Colonial Ammunition Company

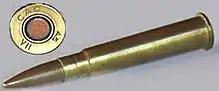
.303 British cartridge (Mk VII) FMJ, manufactured by CAC in 1945

The Colonial Ammunition Company (CAC) was an ammunition manufacturer in Auckland, New Zealand. Its predecessor, Whitney & Sons, was established by John Whitney with government encouragement in 1885 during the Russian Scare. Whitney later recruited investors to expand his factory in 1888. The other shareholders were Messrs Greenwood and Batley, of Leeds (owners of the Greenwood & Batley cartridge company); T. Hall, Esq., of Mount Morgan; J. D' Arcey, Esq.; Captain de Lusada, R.N.; J. Clarke, Esq.; and T.Y. Cartwright of Notts. They formed the Colonial Ammunition Company, the first ordnance manufacturer in Australasia.